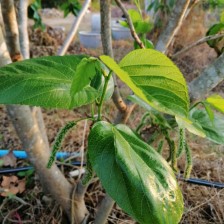
Variety: TaiwanMeacho